Ponte Sisto

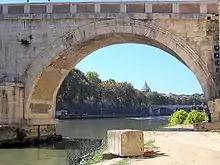
Detail of an arch

On the corner of via dei Pettinari and via Giulia once stood a fountain (the "Fontanone di Ponte Sisto" or "dei Cento Preti"), which relayed water from the great fountain called the Acqua Paola, derived originally from a Roman aqueduct brought back to working order by Pope Paul V (r. 1605–21): the water was brought from Lake Bracciano to Trastevere and from there over the Ponte Sisto to the Campo Marzio. The bridge still carries the water of the Acqua Paola across the river in eight large pipes.